Revolt of the Comuneros (Paraguay)

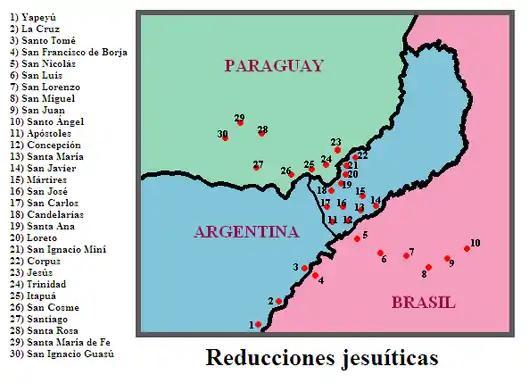
The Jesuit missions were concentrated in the modern border regions between Paraguay, Argentina, and Brazil. At the time, the entire area was ruled by the Viceroyalty of Peru.

In 1588, the first missionaries from the Society of Jesus arrived in Asunción at the invitation of the settlers and the governor. They set to work at converting the Indians in the area. They also built a prominent church and college; the college was the only educational institution of any importance in the province. The Jesuits gathered a large number of Indians under their care, where they were able to go about Christianizing them and introducing the Indians to elements of Spanish civilization. Most importantly, the Jesuits were able to offer Indians under their care a measure of protection against other whites. Indians on their mission would not be sold into slavery, tricked out of their goods, or have their women taken for extra wives. Over time, an entire "empire within an empire" was built up, and the Jesuits took on responsibilities far beyond religious education. In order to pay royal taxes for the Indians, the Jesuits ran an economy and sold goods at market. In order to defend against Portuguese slavers and hostile Indians, the Jesuits gathered armaments and trained in the arts of war. This arming of mission Indians with firearms was highly controversial and was opposed by the Paraguayan settlers, but the constant threat of Portuguese invasion meant the Spanish Crown gave its consent, seeing the Jesuits as defenders of the border.